Caloian

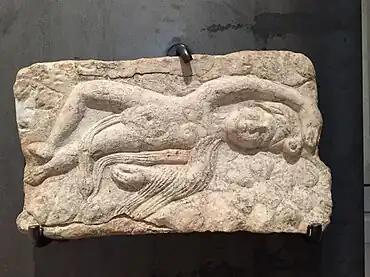
The suicidal self-castration of Attis, before his resurrection. 3rd-century Roman relief in Haute-Garonne, France

The "Caloian" is one of several burial ceremonies present in Romanian folklore—Pop draws parallels with the chasing out of the "Brezaia" doll at Christmas and New Years', or with the symbolic burial of a ceremonial leader at "Junii Brașoveni" feasts. As "one of the most archaic elements covered by the folk Calendar", "Caloian" itself may be deeply connected to the mythological lore of ancient cultures. "Istoria literaturii romîne" described "Caloian" as one of several songs or chants which serve to "mirror forms of [social] life that lead us back to the patriarchal village as it was at the dawn of the feudal era", and more particularly "descriptions of ceremonials or rites." Further: "the "Caloian" was, at least up to a point, the reification of an old concept regarding the Oriental god of nature, who dies and is resurrected."